Kansai region

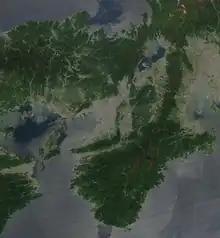
Kansai region, satellite photo

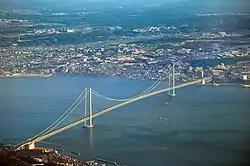
The Akashi Kaikyō Bridge, the longest suspension bridge in the world until 2022, with a centre span of 1,991 m

The Kansai region is a cultural center and the historical heart of Japan, with 11% of the nation's land area and 22,757,897 residents as of 2010. The Osaka Plain with the cities of Osaka and Kyoto forms the core of the region. From there the Kansai area stretches west along the Seto Inland Sea towards Kobe and Himeji, and east encompassing Lake Biwa, Japan's largest freshwater lake. In the north, the region is bordered by the Sea of Japan, to the south by the Kii Peninsula and the Pacific Ocean, and to the east by the Ibuki Mountains and Ise Bay. Four of Japan's national parks lie within its borders, in whole or in part. The area also contains six of the seven top prefectures in terms of national treasures. Other geographical features include Amanohashidate in Kyoto Prefecture and Awaji Island in Hyōgo.